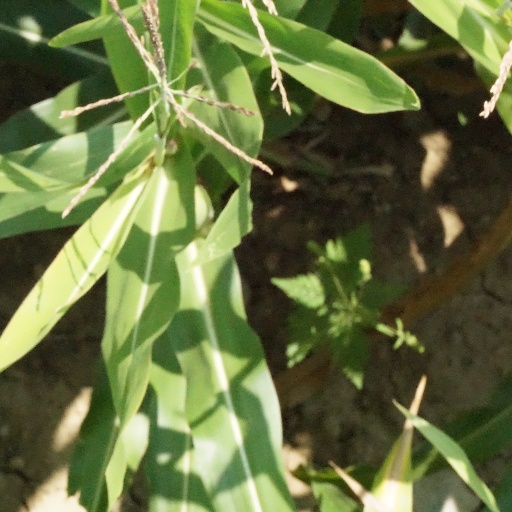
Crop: maize; corn